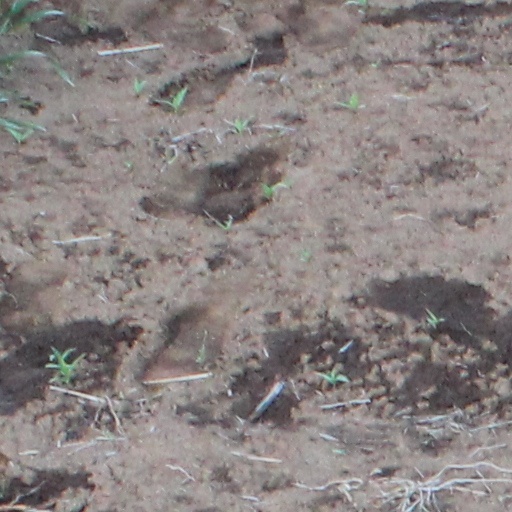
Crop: wheat